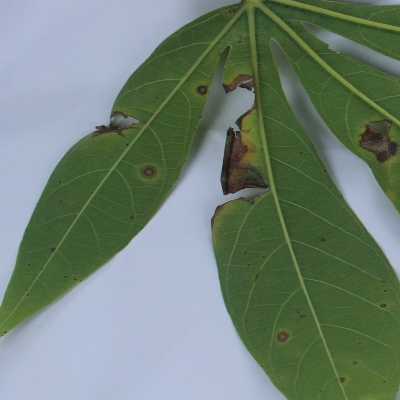
Crop: Cassava
Condition: brown spot